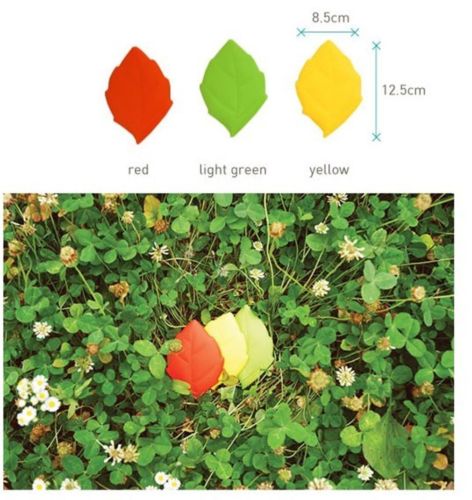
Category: mug